Garamond

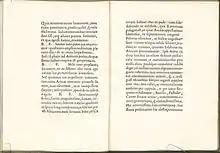
"De Aetna", printed by Aldus Manutius in 1495. Its roman type was the model for Garamond's.

The roman designs of Garamond which are his most imitated were based on a font cut around 1495 for the Venetian printer Aldus Manutius by engraver Francesco Griffo. This was first used in the book "De Aetna", a short work by poet and cleric Pietro Bembo which was Manutius' first printing in the Latin alphabet. Historian Beatrice Warde has assessed "De Aetna" as something of a pilot project, a small book printed to a higher standard than Manutius' norm. Among other details, this font popularised the idea that in printing the cross-stroke of the 'e' should be level instead of slanting upwards to the right like handwriting, something imitated in almost all type designs since. French typefounders of the 16th century assiduously examined Manutius's work (and, it is thought, "De Aetna" in particular) as a source of inspiration: Garamond's roman, italic and Greek typefaces were all influenced by types used by Manutius.